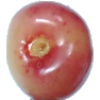
Label: cherry_rainier